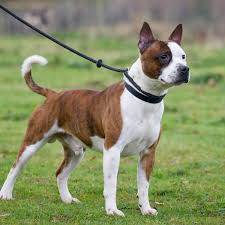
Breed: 203-n000015-Staffordshire_bullterrier